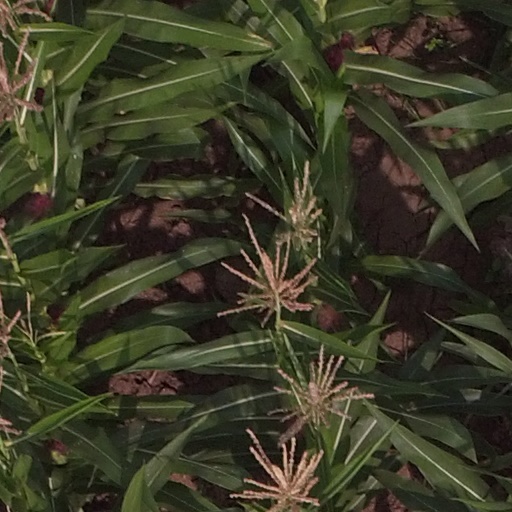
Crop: maize; corn